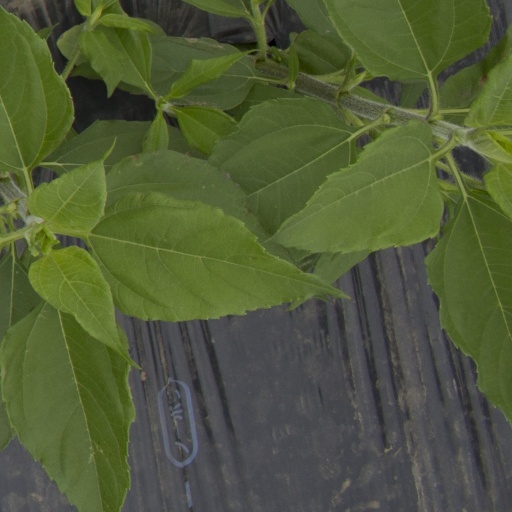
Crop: Jerusalem artichoke